McLemore Cemetery

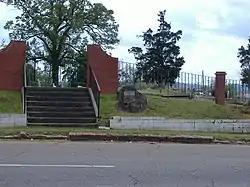
Entrance to McLemore Cemetery in 2008

McLemore Cemetery is a historic cemetery in Meridian, Mississippi, United States. The cemetery was listed on the National Register of Historic Places on December 18, 1979, and is the oldest surviving historic site in the city.